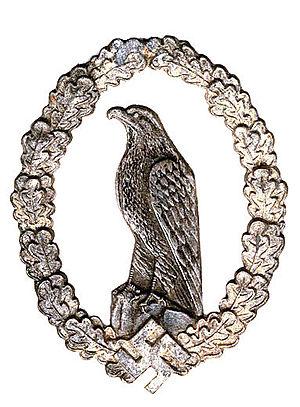
L'insigne commémoratif du personnel navigant, est une décoration militaire allemande du Troisième Reich. Elle fut créée le 26 mars 1936 pour récompenser les personnels navigants d'actives, de réserves ou retirés de la luftwaffe ou retraités de la luftstreitkräfte.